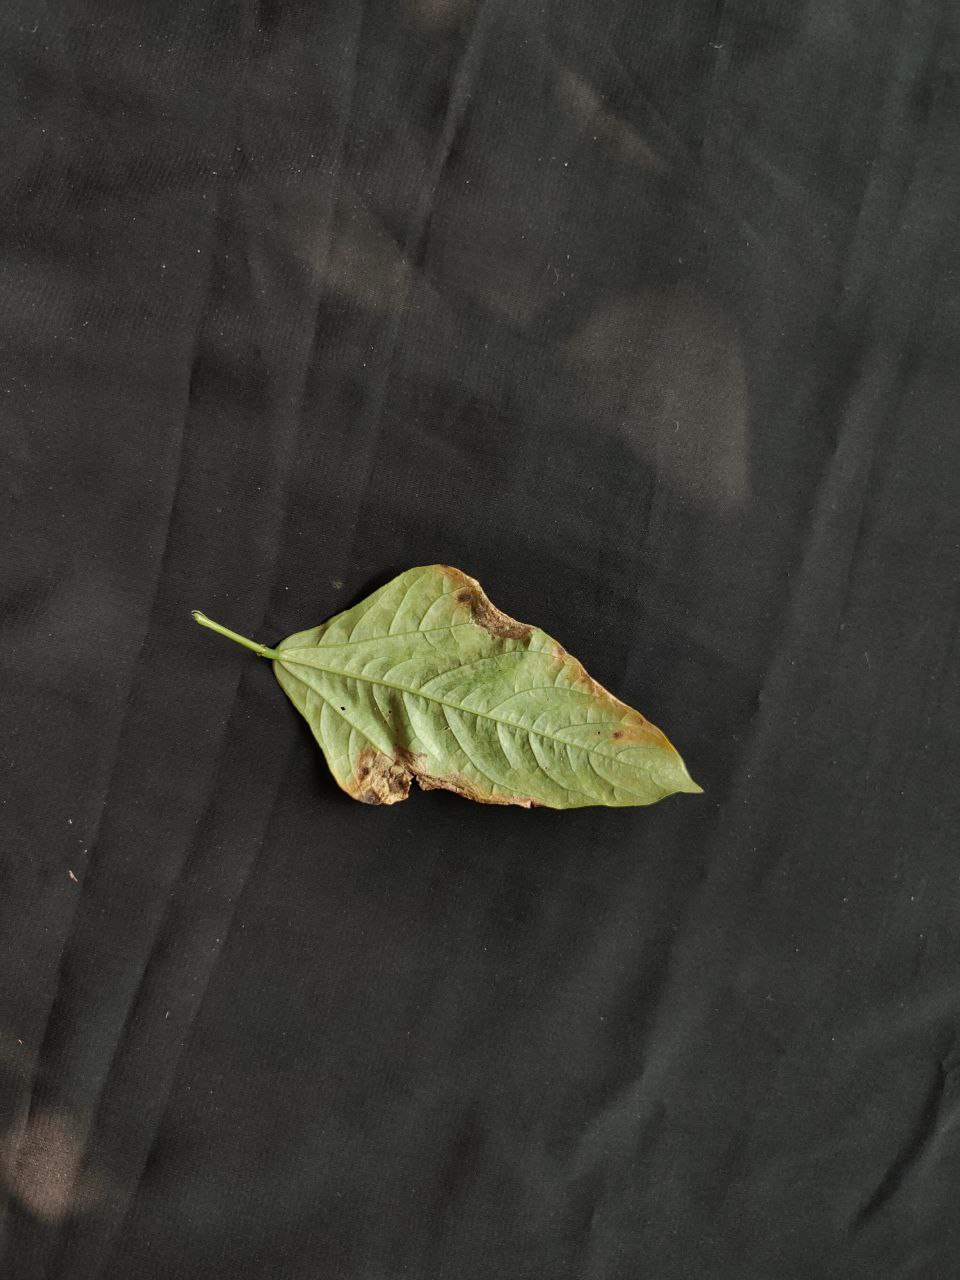
Crop: cowpea
Leaf condition: Bacterial wilt